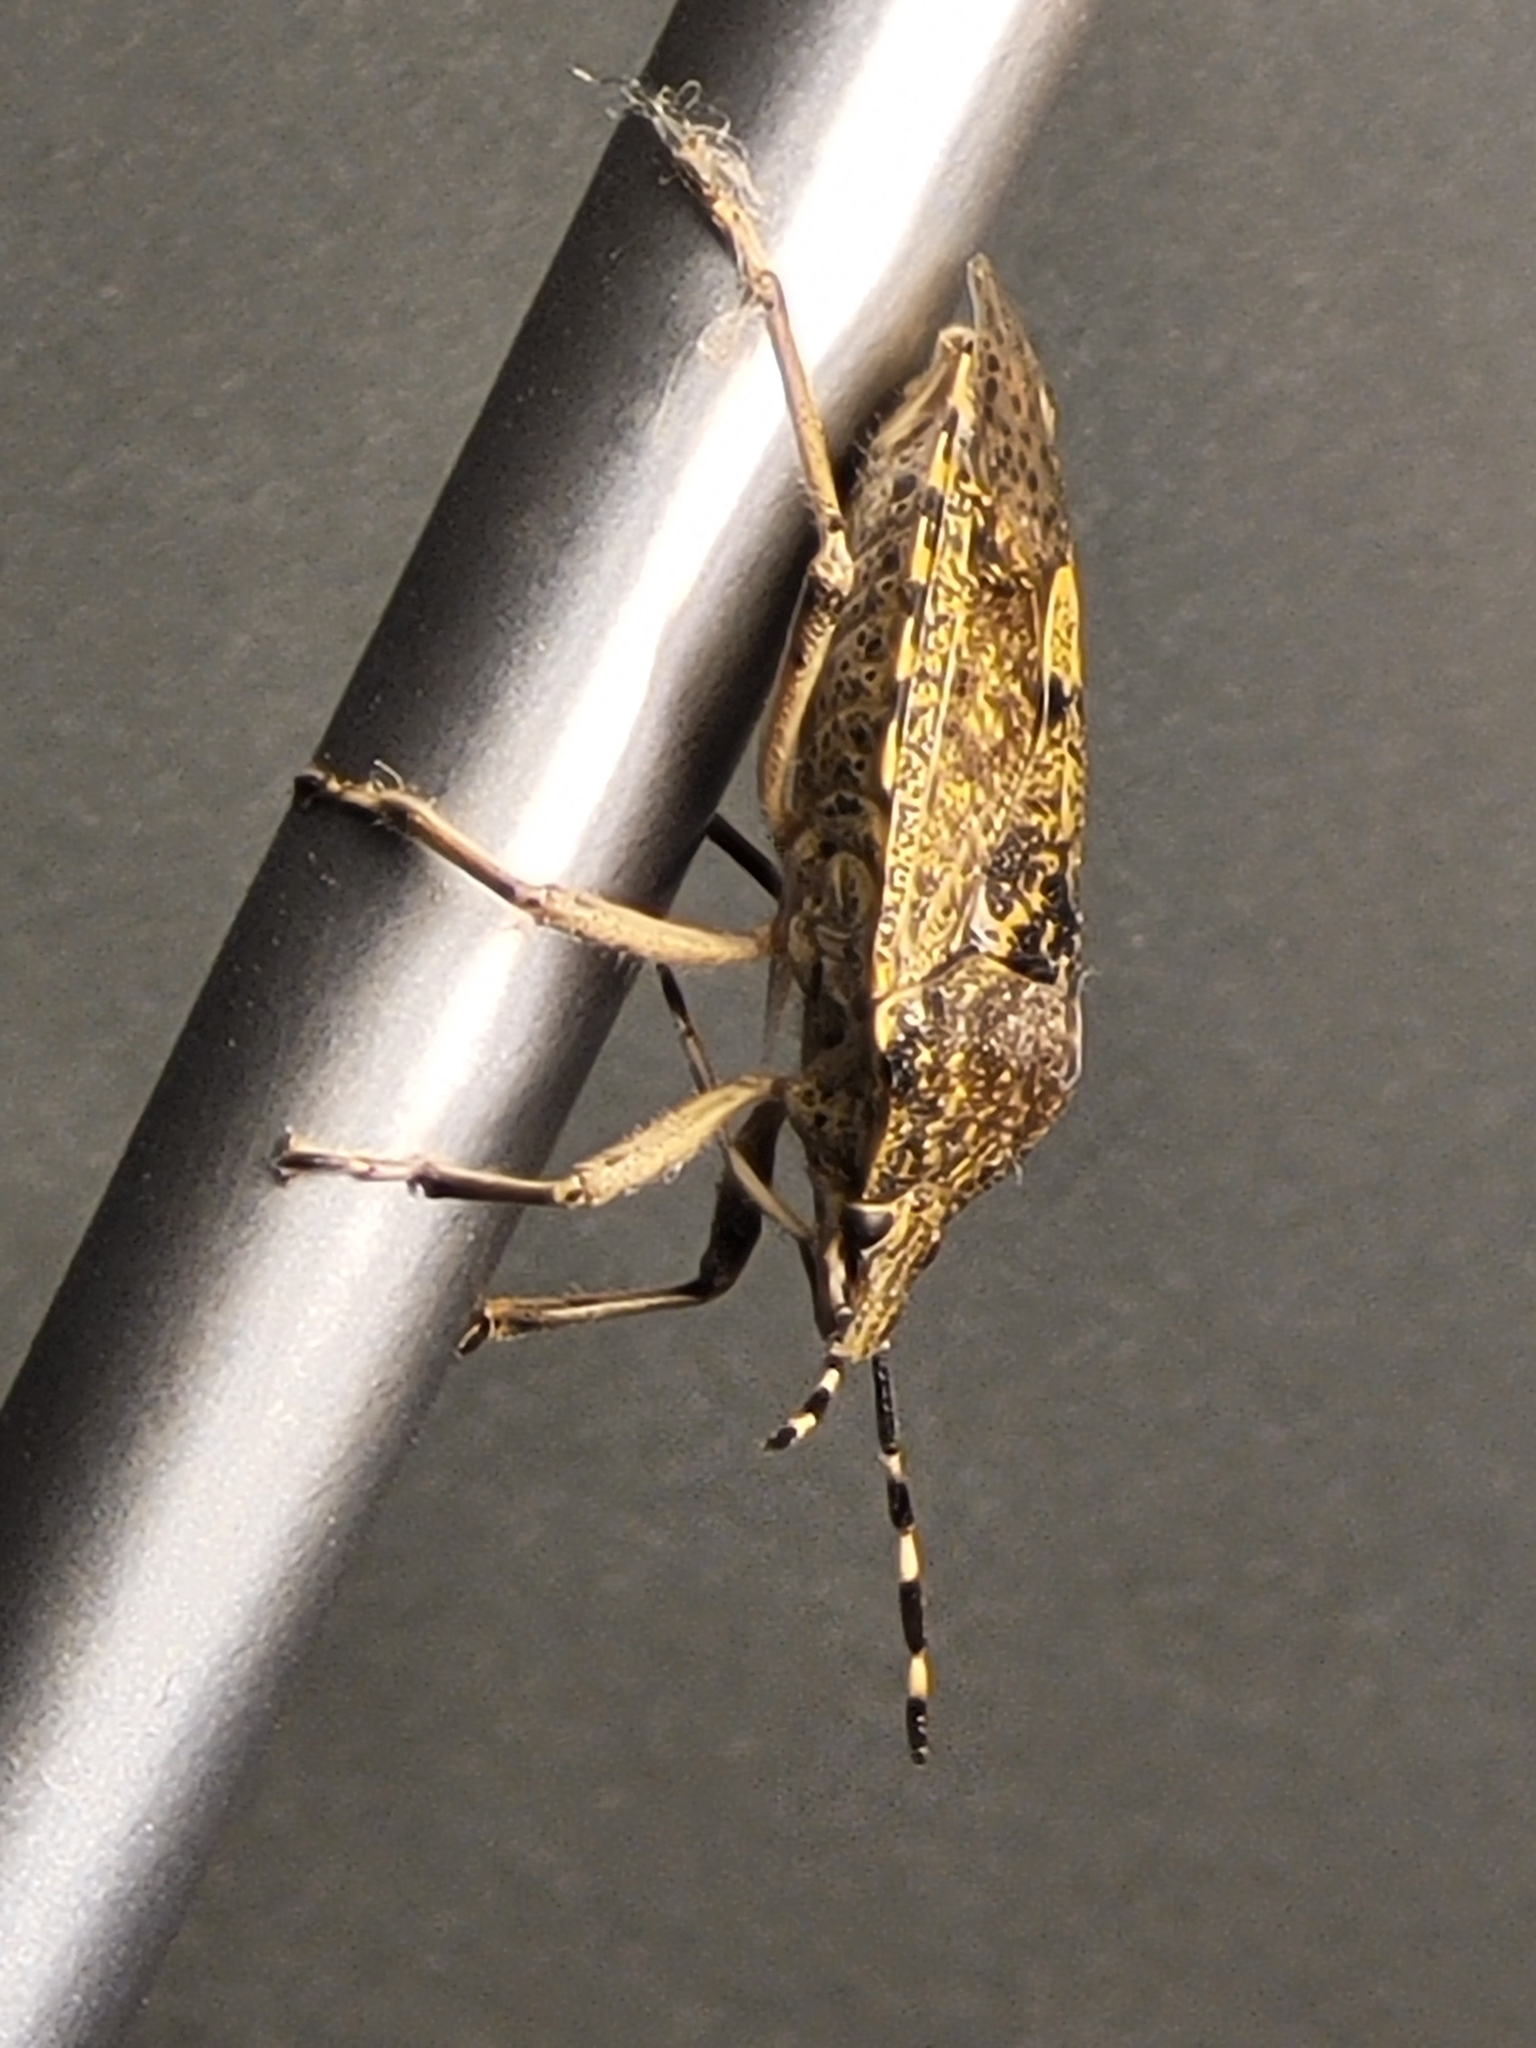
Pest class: stink_bug